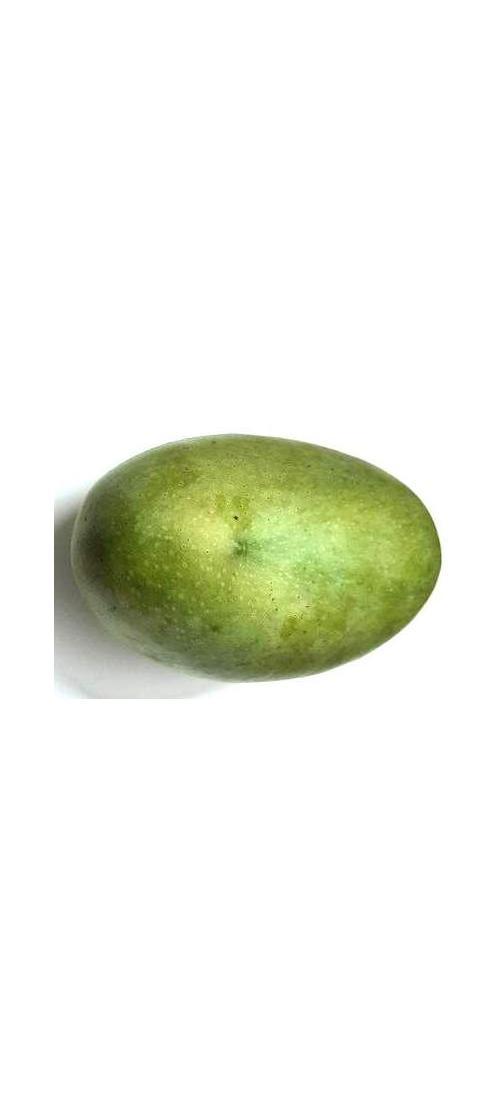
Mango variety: Fazli Shurmai